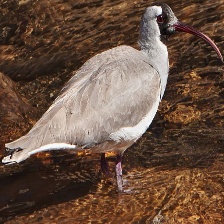
Species: IBISBILL
Scientific name: IBIDORHYNCHA STRUTHERSII